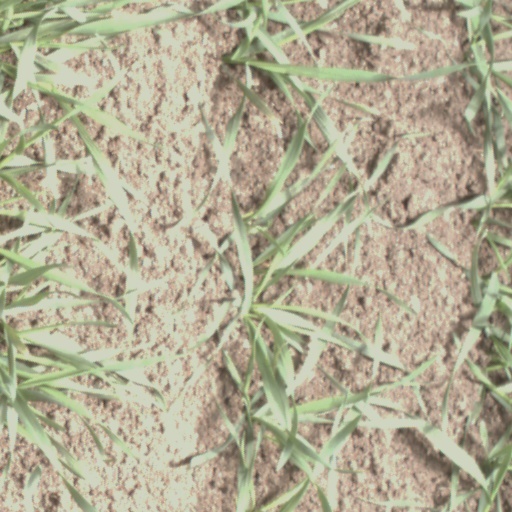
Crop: wheat